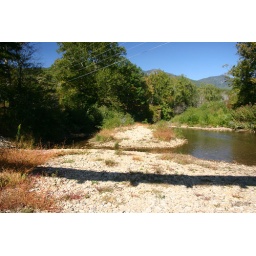
Toe river near suspension bridge just off 80S